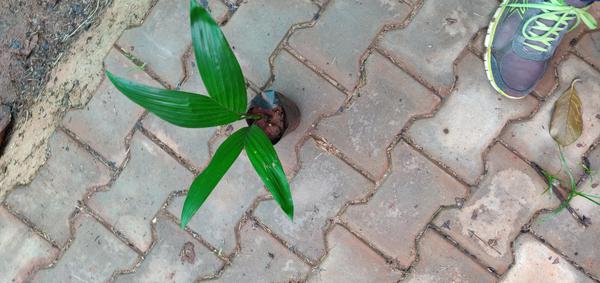
Plant: Betel_Nut